Brian McFadden

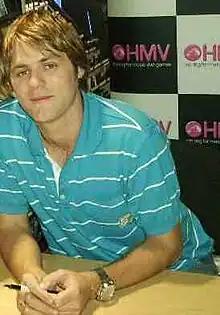
McFadden left Westlife for his family and later released his solo music.

Following his departure from Westlife, McFadden signed to major record label, Sony BMG. In September 2004, he released his debut solo single "Real to Me," which became his first solo No. 1 single in Britain, Ireland, Denmark and Norway. His second single and title track, "Irish Son," peaked within the top 10 on the British and Ireland Singles Charts. Following the release of the two singles, McFadden released his debut solo album, "Irish Son," in November 2004 and it peaked within the top 10 on the Irish Albums Chart. McFadden co-wrote most of the songs on the album with Guy Chambers, best known for his successful collaboration with Robbie Williams and INXS. The third single "Almost Here," a duet with Australian singer Delta Goodrem became McFadden's second No. 1 single in Ireland as a solo artist and his first in Australia and gained a platinum accreditation there. The fourth and final single, "Demons" peaked within the top 30 on the charts in Ireland and Britain. McFadden continued writing songs for artists such as Il Divo and Girls Aloud, as well as co-writing the theme song "Together We Are One" for the 2006 Commonwealth Games. That same year, McFadden collaborated with American singer LeAnn Rimes on the song, "Everybody's Someone."